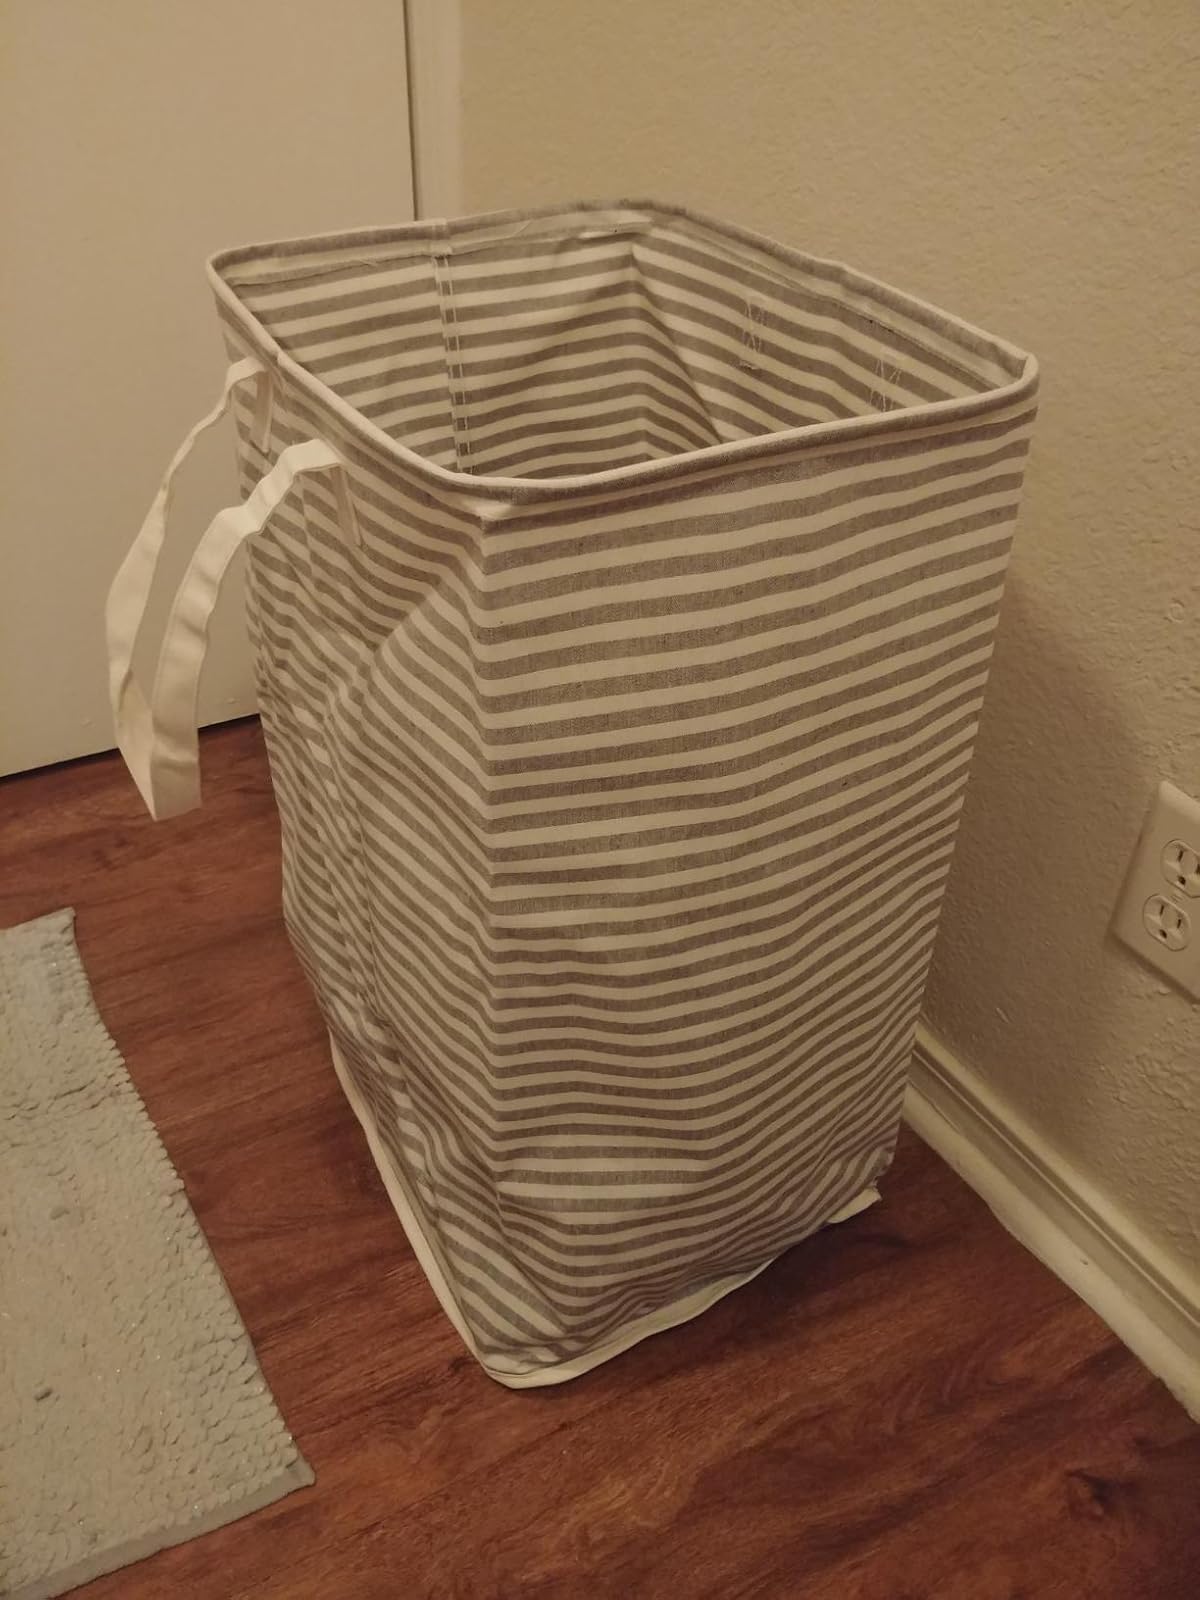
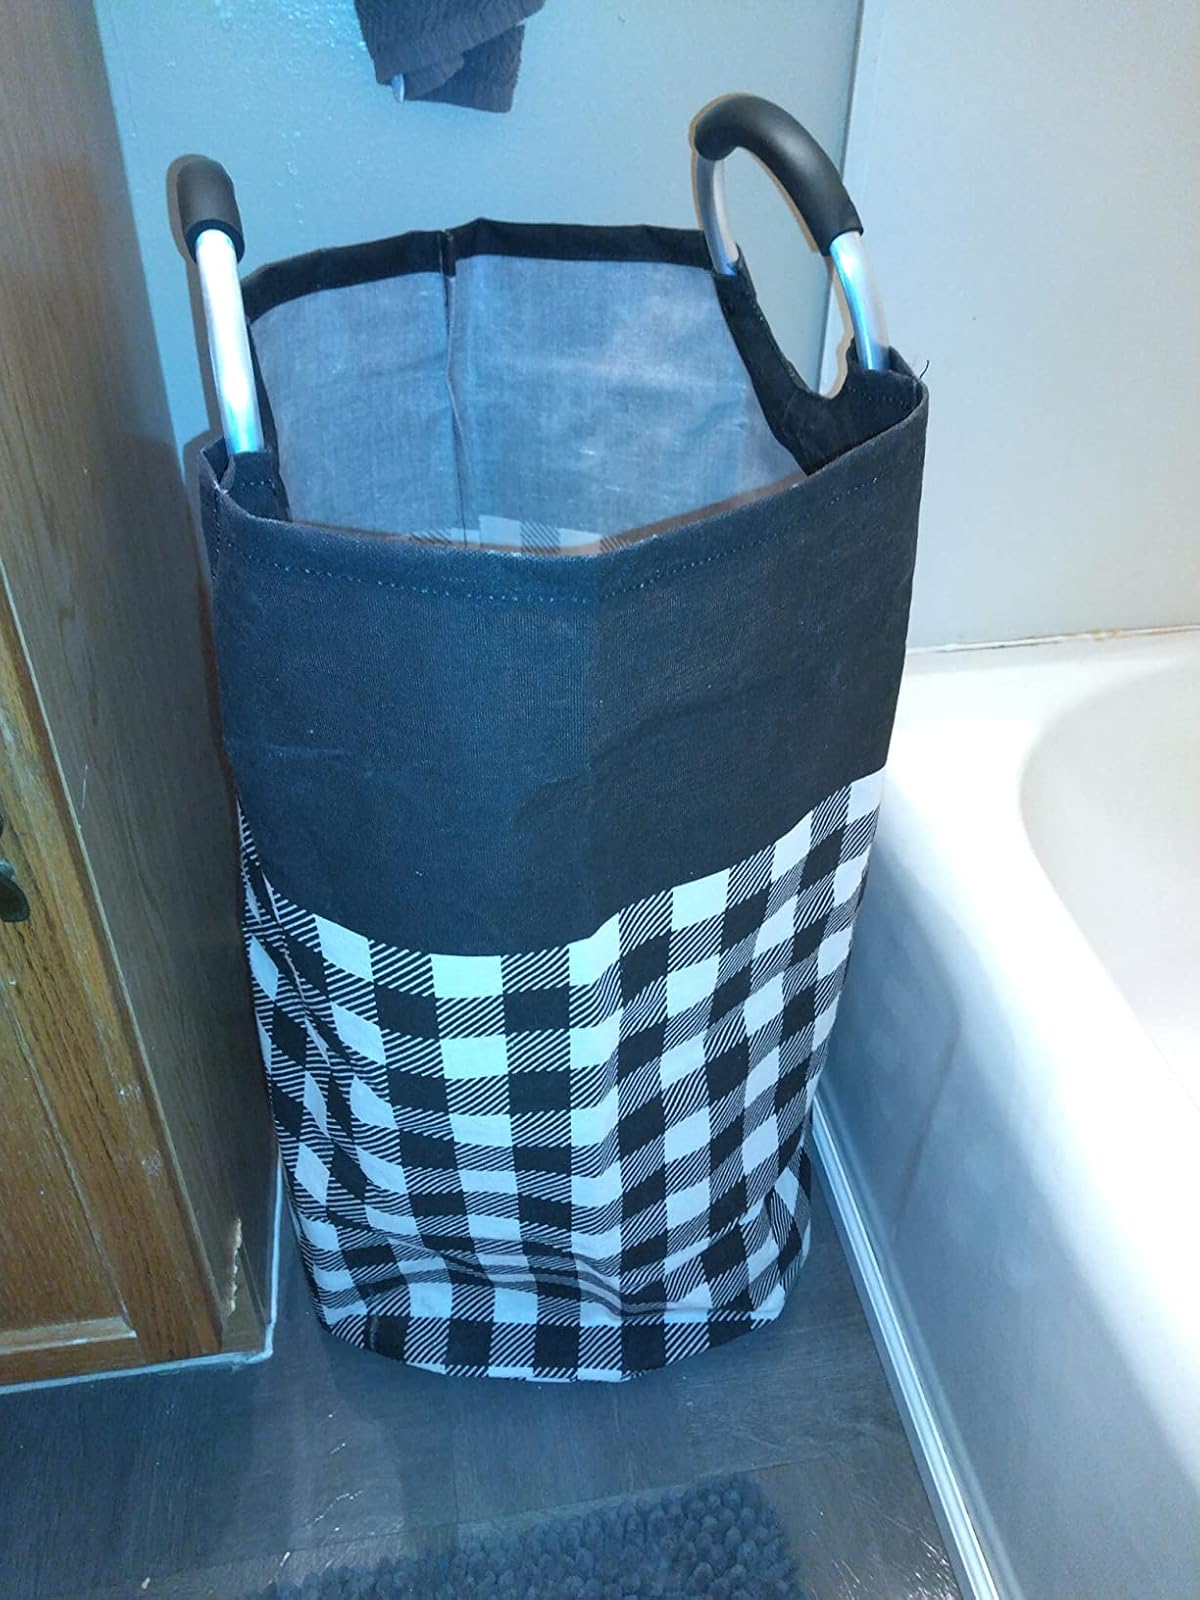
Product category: items_hamper
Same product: no